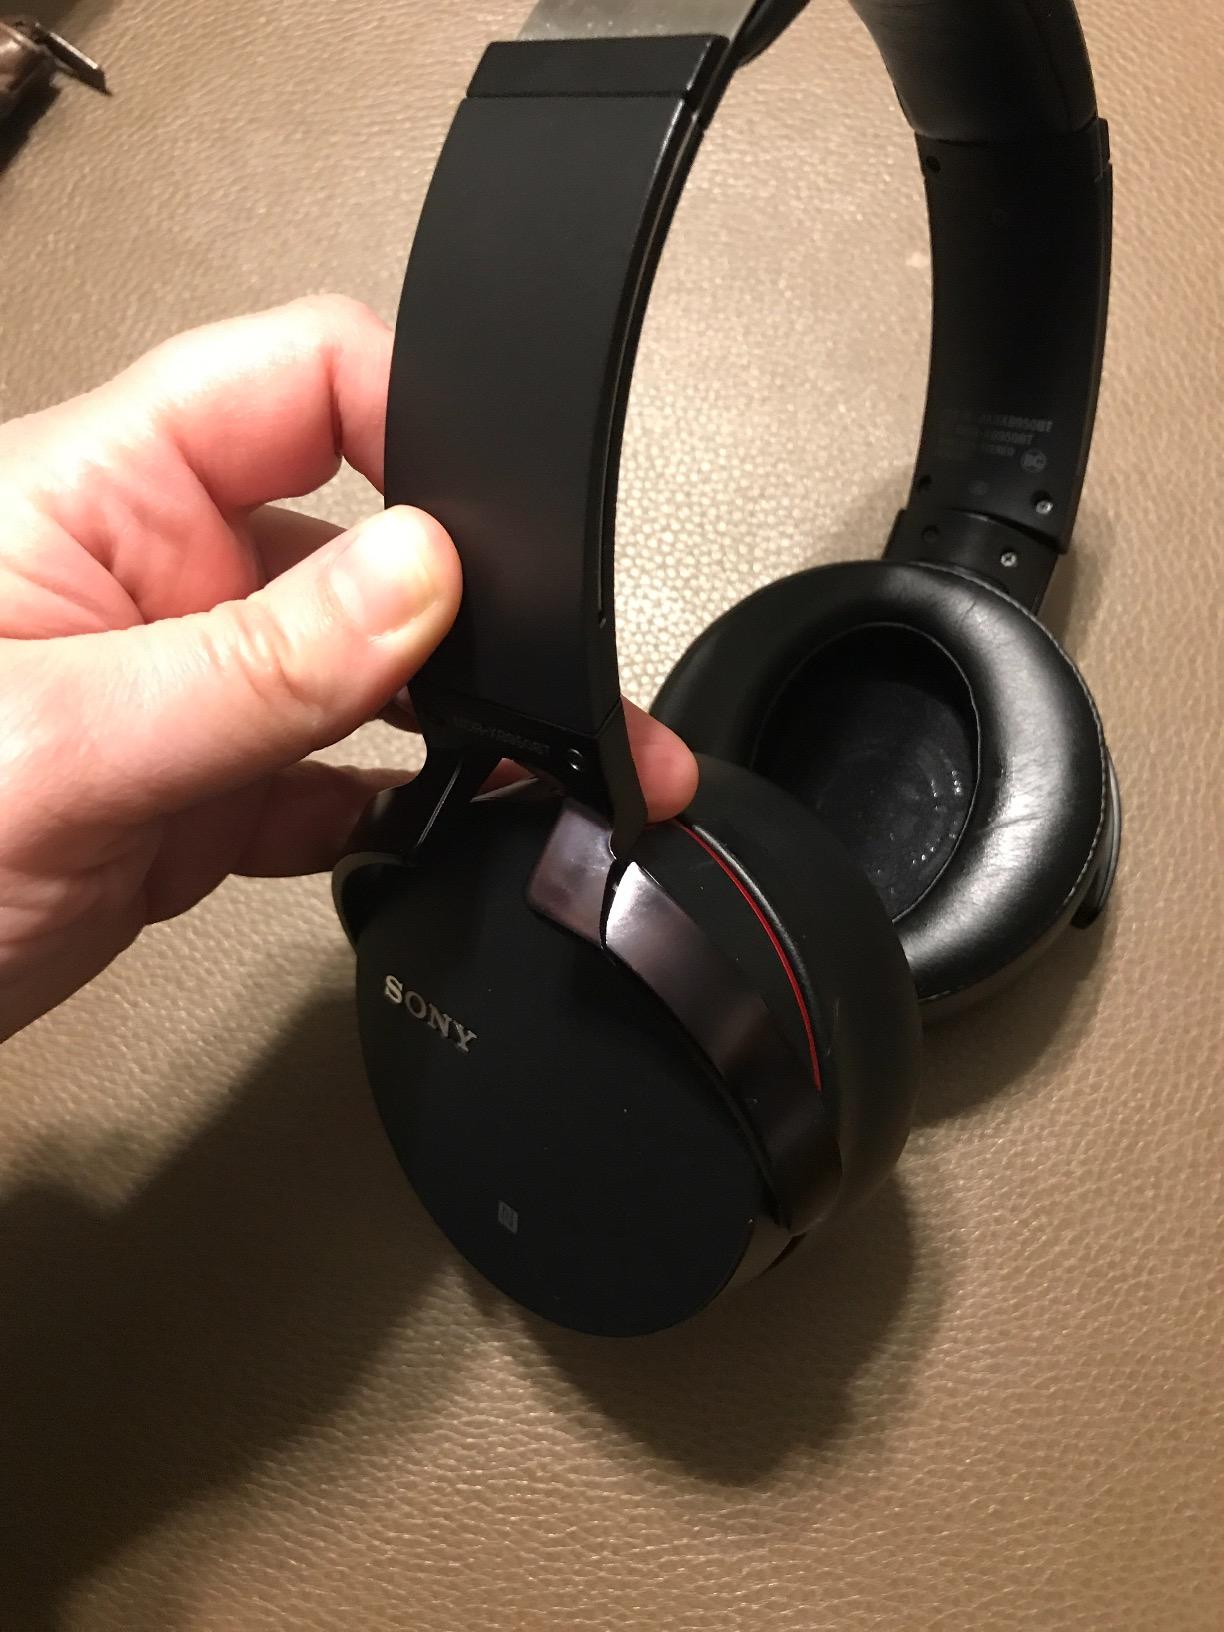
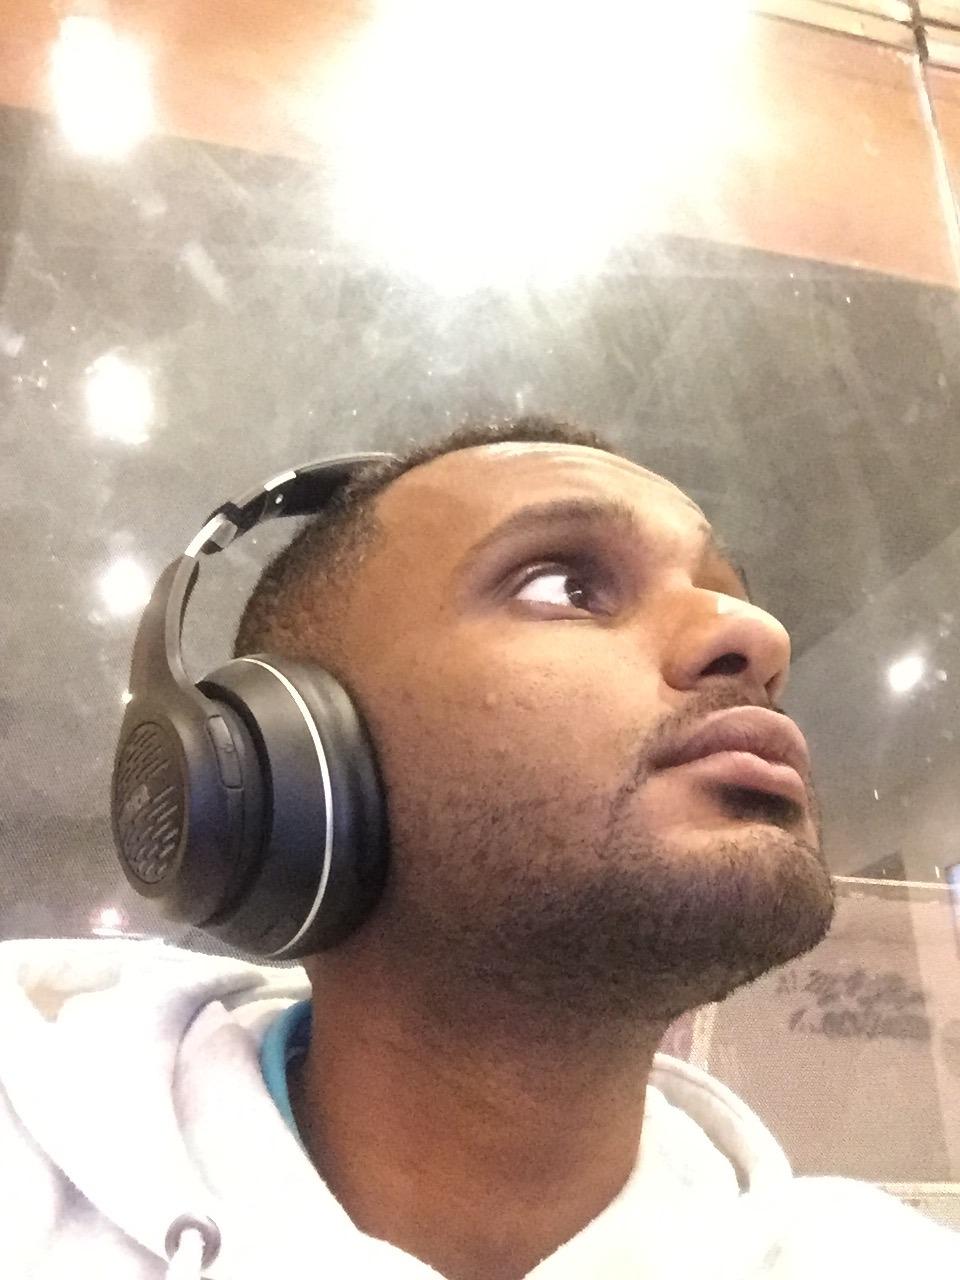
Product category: headphones
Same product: no